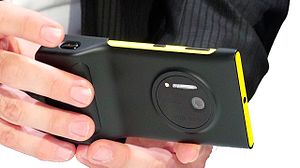
Nokia Lumia 1020
Nokia Lumia 1020 er en mobiltelefon, der blev lanceret i New York d. 11. juli 2013 ved et Nokia-event.